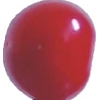
Label: cherry_sour